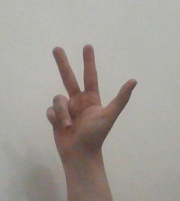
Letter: al